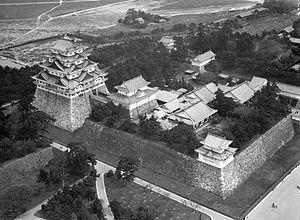
Les bombardements de Nagoya par les United States Army Air Forces ont lieu au cours des derniers mois de la Seconde Guerre mondiale.
Le château de Nagoya est situé à Nagoya, dans la préfecture d'Aichi, au Japon.